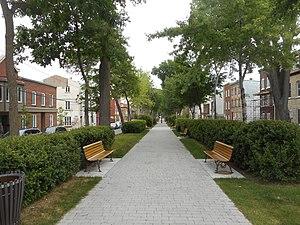
Parc du boulevard Langelier, Québec
Le parc du boulevard Langelier est une allée d'environ 0,6 kilomètres agissant comme terre-plein central du boulevard Langelier, dans l'arrondissement La Cité-Limoilou à Québec. Le parc constitue la délimitation entre les quartiers de Saint-Sauveur et de Saint-Roch. À son extrémité nord, on retrouve l'Hôpital général de Québec, fondé en 1692 par Monseigneur de Saint-Vallier.